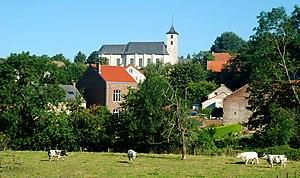
Belgique - Brabant wallon - Jodoigne - Saint-Remy-Geest - Église Saint-Remy
L'église Saint-Remy est une église de style classique située à Saint-Remy-Geest, village de la commune belge de Jodoigne, en province du Brabant wallon.